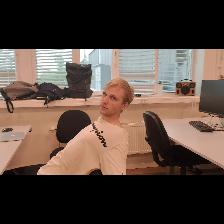
Label: Human